Sharrif Floyd

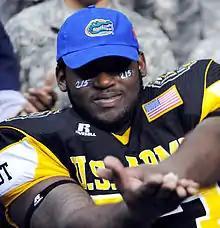
Floyd at the 2010 All-American Bowl

Sharrif Kalil Floyd (born May 28, 1991) is an American professional football coach and former defensive tackle who is the assistant defensive line coach for the Washington Commanders of the National Football League (NFL). He played college football for the Florida Gators, earning All-American honors in 2012. Floyd was selected by the Minnesota Vikings in the first round of the 2013 NFL draft and retired in 2017 following a number of injuries. He became a coach in 2019.